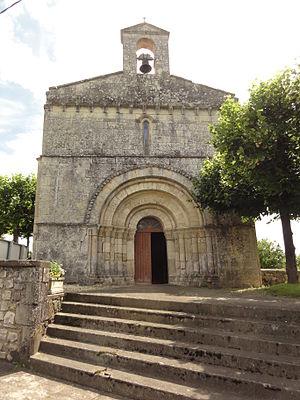
Cet article recense une partie des monuments historiques de la Charente-Maritime, en France.
Les églises de la Charente-Maritime présentent une grande diversité, d'une commune à une autre, et se distinguent par des styles et des périodes de construction différentes. De nombreux édifices témoignent cependant de l'épanouissement, aux XIᵉ et XIIᵉ siècles d'une forme d'art roman spécifique, appelée art roman saintongeais, caractérisée par une simplicité des formes et un décor sculpté, souvent très riche.
Belluire est une commune du Sud-Ouest de la France, située dans le département de la Charente-Maritime en région Nouvelle-Aquitaine.